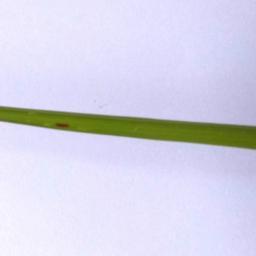
Label: Rice___Brown_Spot